Korean shamanism

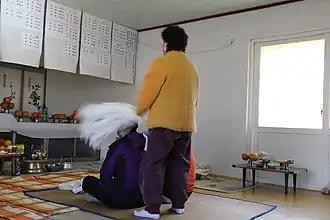
A client undergoing a procedure with a "mudang" in 2019

The mediate between the human and supernatural worlds, doing so in an attempt to decrease human suffering and ensure a more harmonious life. Specifically, they interact with gods and ancestral spirits by divining their presence and will, performing small rituals to placate them and gain their favor, and overseeing the rituals to feast and entertain them. The 's ability to perform their rituals successfully is deemed to come from ("divine energy") bestowed upon them by the deities. Thus, divine favor must be gained through purification and supplication, prayer and pilgrimage.